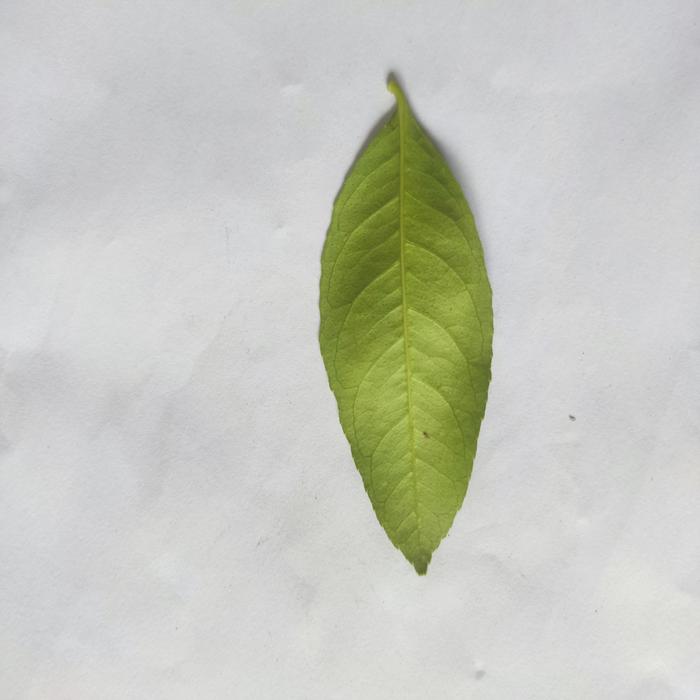
Crop: Lemon
Leaf condition: Healthy_Leaf